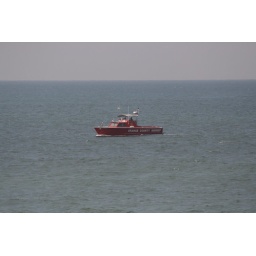
OC Sheriff's Office cruising in their red boat